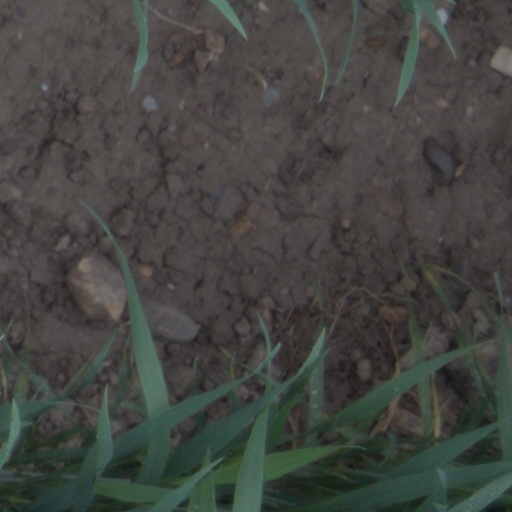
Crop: wheat